Lucy Cavendish College Boat Club

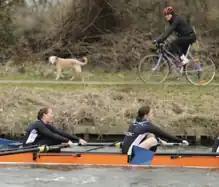
A Lucy Cavendish College Boat Club women's crew racing in Lucky Lyda.

Shortly after the separation from Hughes Hall Boat Club, a fundraising campaign led to the purchase of Lucky Lyda, the women's First boat. It is well known on the river due to its distinctive orange stripe. The club currently maintains four boats, which are housed both in the Emmanuel Boat Club boathouse and the St Catherine's Boat Club boathouse.